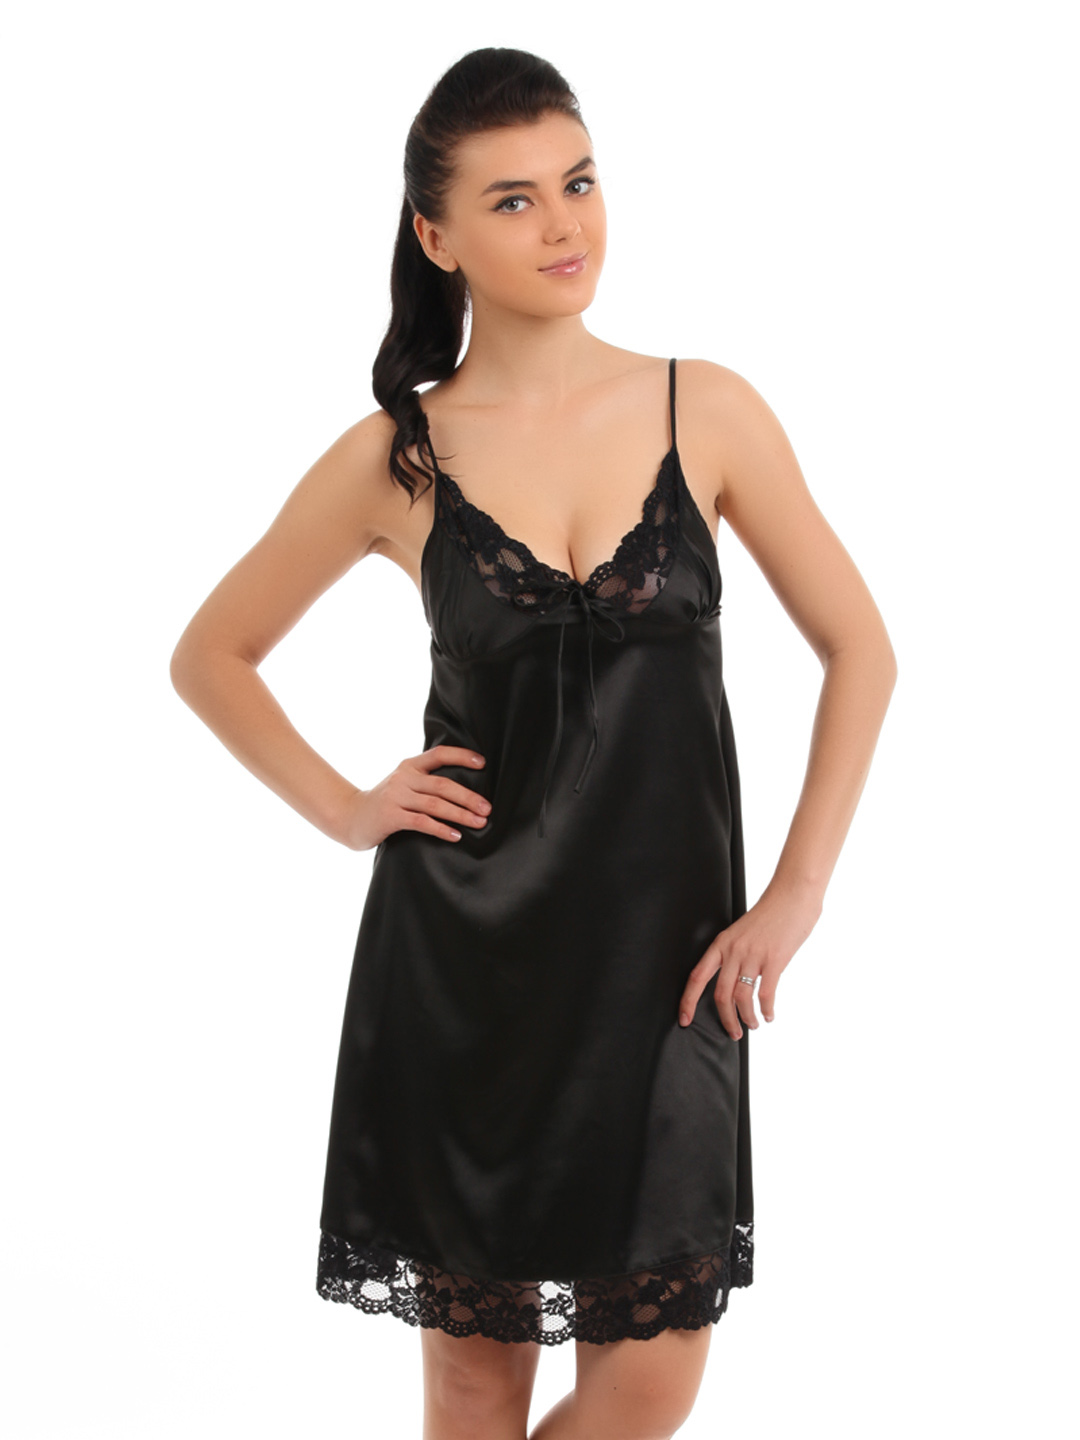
Red Rose Women Black Nightdress
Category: Apparel / Loungewear and Nightwear / Nightdress
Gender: Women
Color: Black
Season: Winter 2015
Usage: Casual